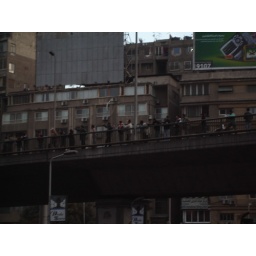
People on the bridge watching the fire in the tree